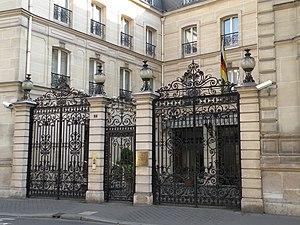
Ambassade du Brunei en France, 7 rue de Presbourg, Paris
L'ambassade du Brunei en France est la représentation diplomatique de l'État du Brunei auprès de la République française. Elle est située 7 rue de Presbourg, dans le 16ᵉ arrondissement de Paris, la capitale du pays. Son ambassadeur est Datin Paduka Malai Halimah Yussof.